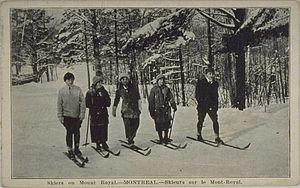
Skieurs sur le mont Royal à Montréal, Québec, Canada.